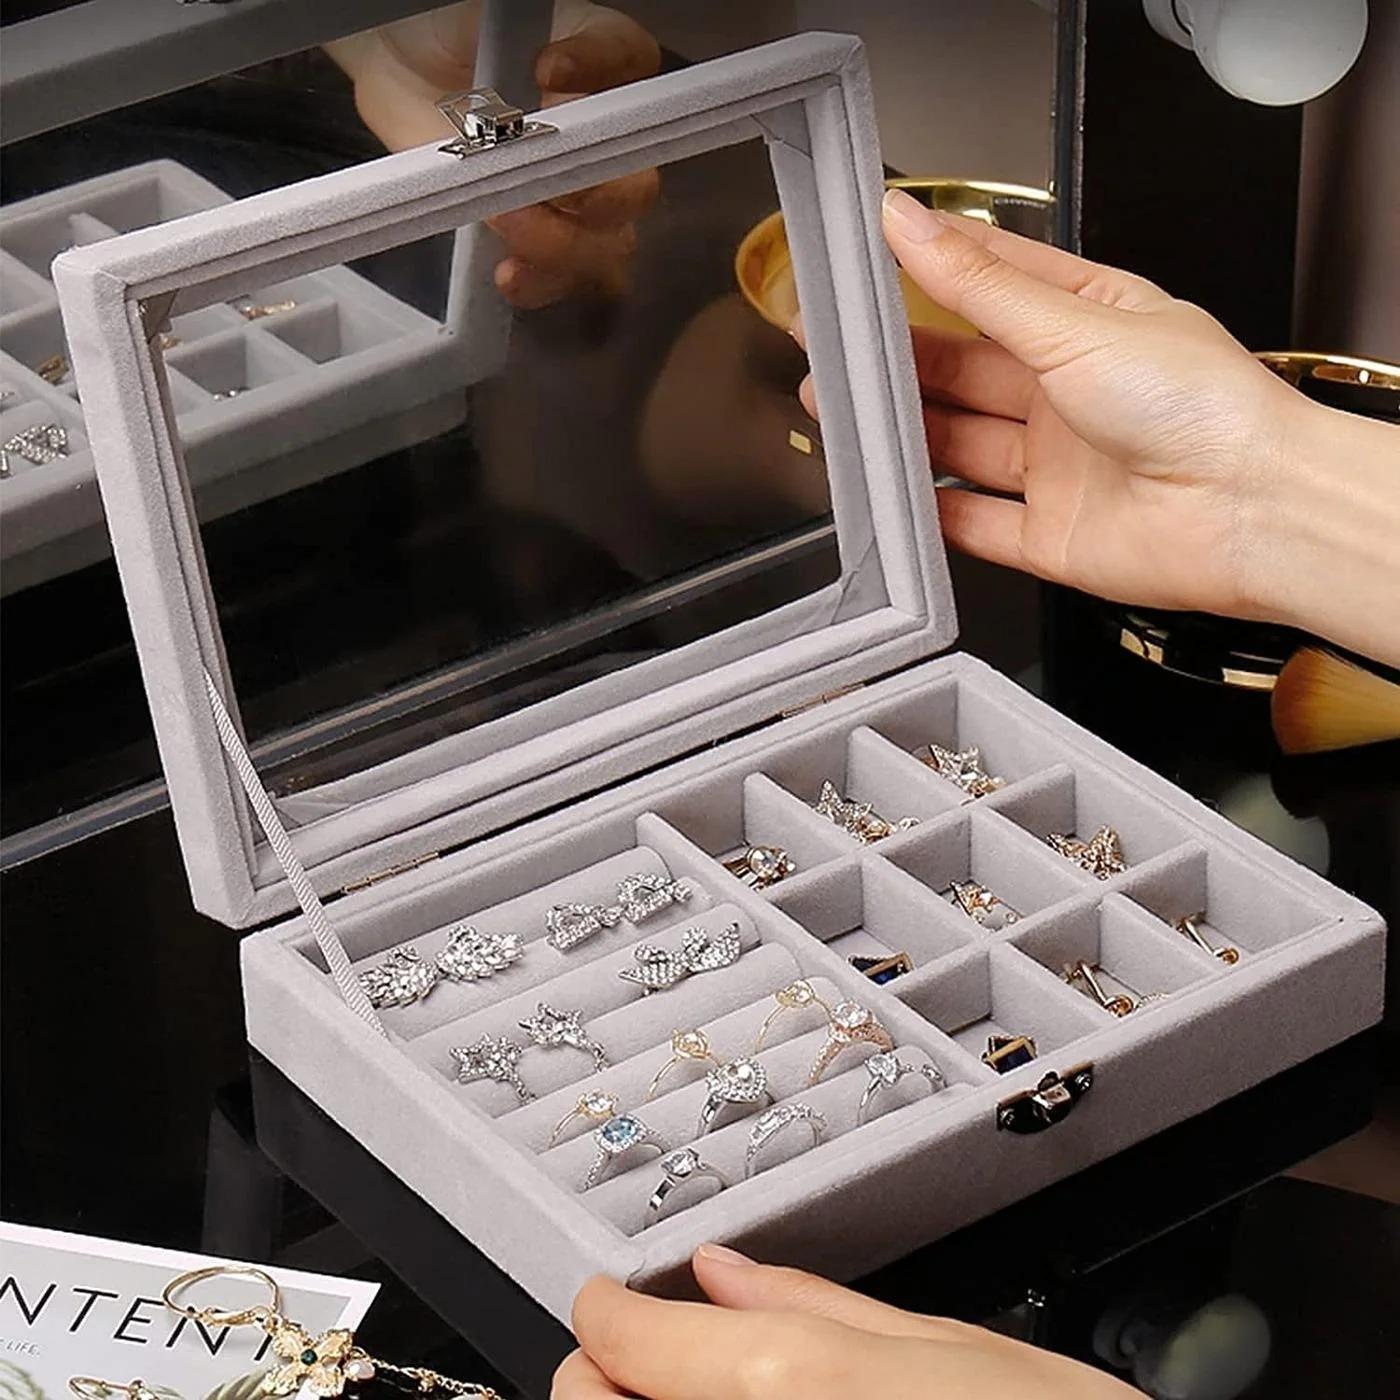
 JAIPURI BAGS Jewellery Box Organiser 9 Grids Jewelry Storage Case, Velvet Lockable Jewellery Organiser, Removal Tray, Ring Storage Slot, Ring Jewellery Display Storage Box Tray
Type: Earrings
Brand: JAIPURI BAGS
Price: Rs. 1899
 Jewellery Box Organiser 9 Grids Jewelry Storage Case, Velvet Lockable Jewellery Organiser, Removal Tray, Ring Storage Slot, Ring Jewellery Display Storage Box Tray
Features: Premium Quality: This jewelry storage case is made of high-quality velvet, which is soft, anti-abrasive, not fading, elegant in appearance, and can protect your jewelry from scratches.,Our jewelry box with 8 large storage slots and 9 ring cases meet your personalized storage need and convenient for you to store your earrings, rings, necklaces, bracelets, watches, ear studs, cufflinks and other little jewelry.,This jewelry display tray features a clear glass lid that enables clear display of your stored jewelries while keeping them dust-free. Complete with 1 integrated safety locks for added security.,Excellent Gift - It is an idea gift for mother, wife, daughter,girlfriend, colleague or friend on Valentine's Day, Mother's day, Christmas, birthday and anniversary day or even just as a little treat for yourself.,Velvet Clear Lid Empty Jewelry Organizer size : 8 x 5.9 x 1.8 inches. It is lightweight, portable and easy to carry for travelling or business trip or business trip.